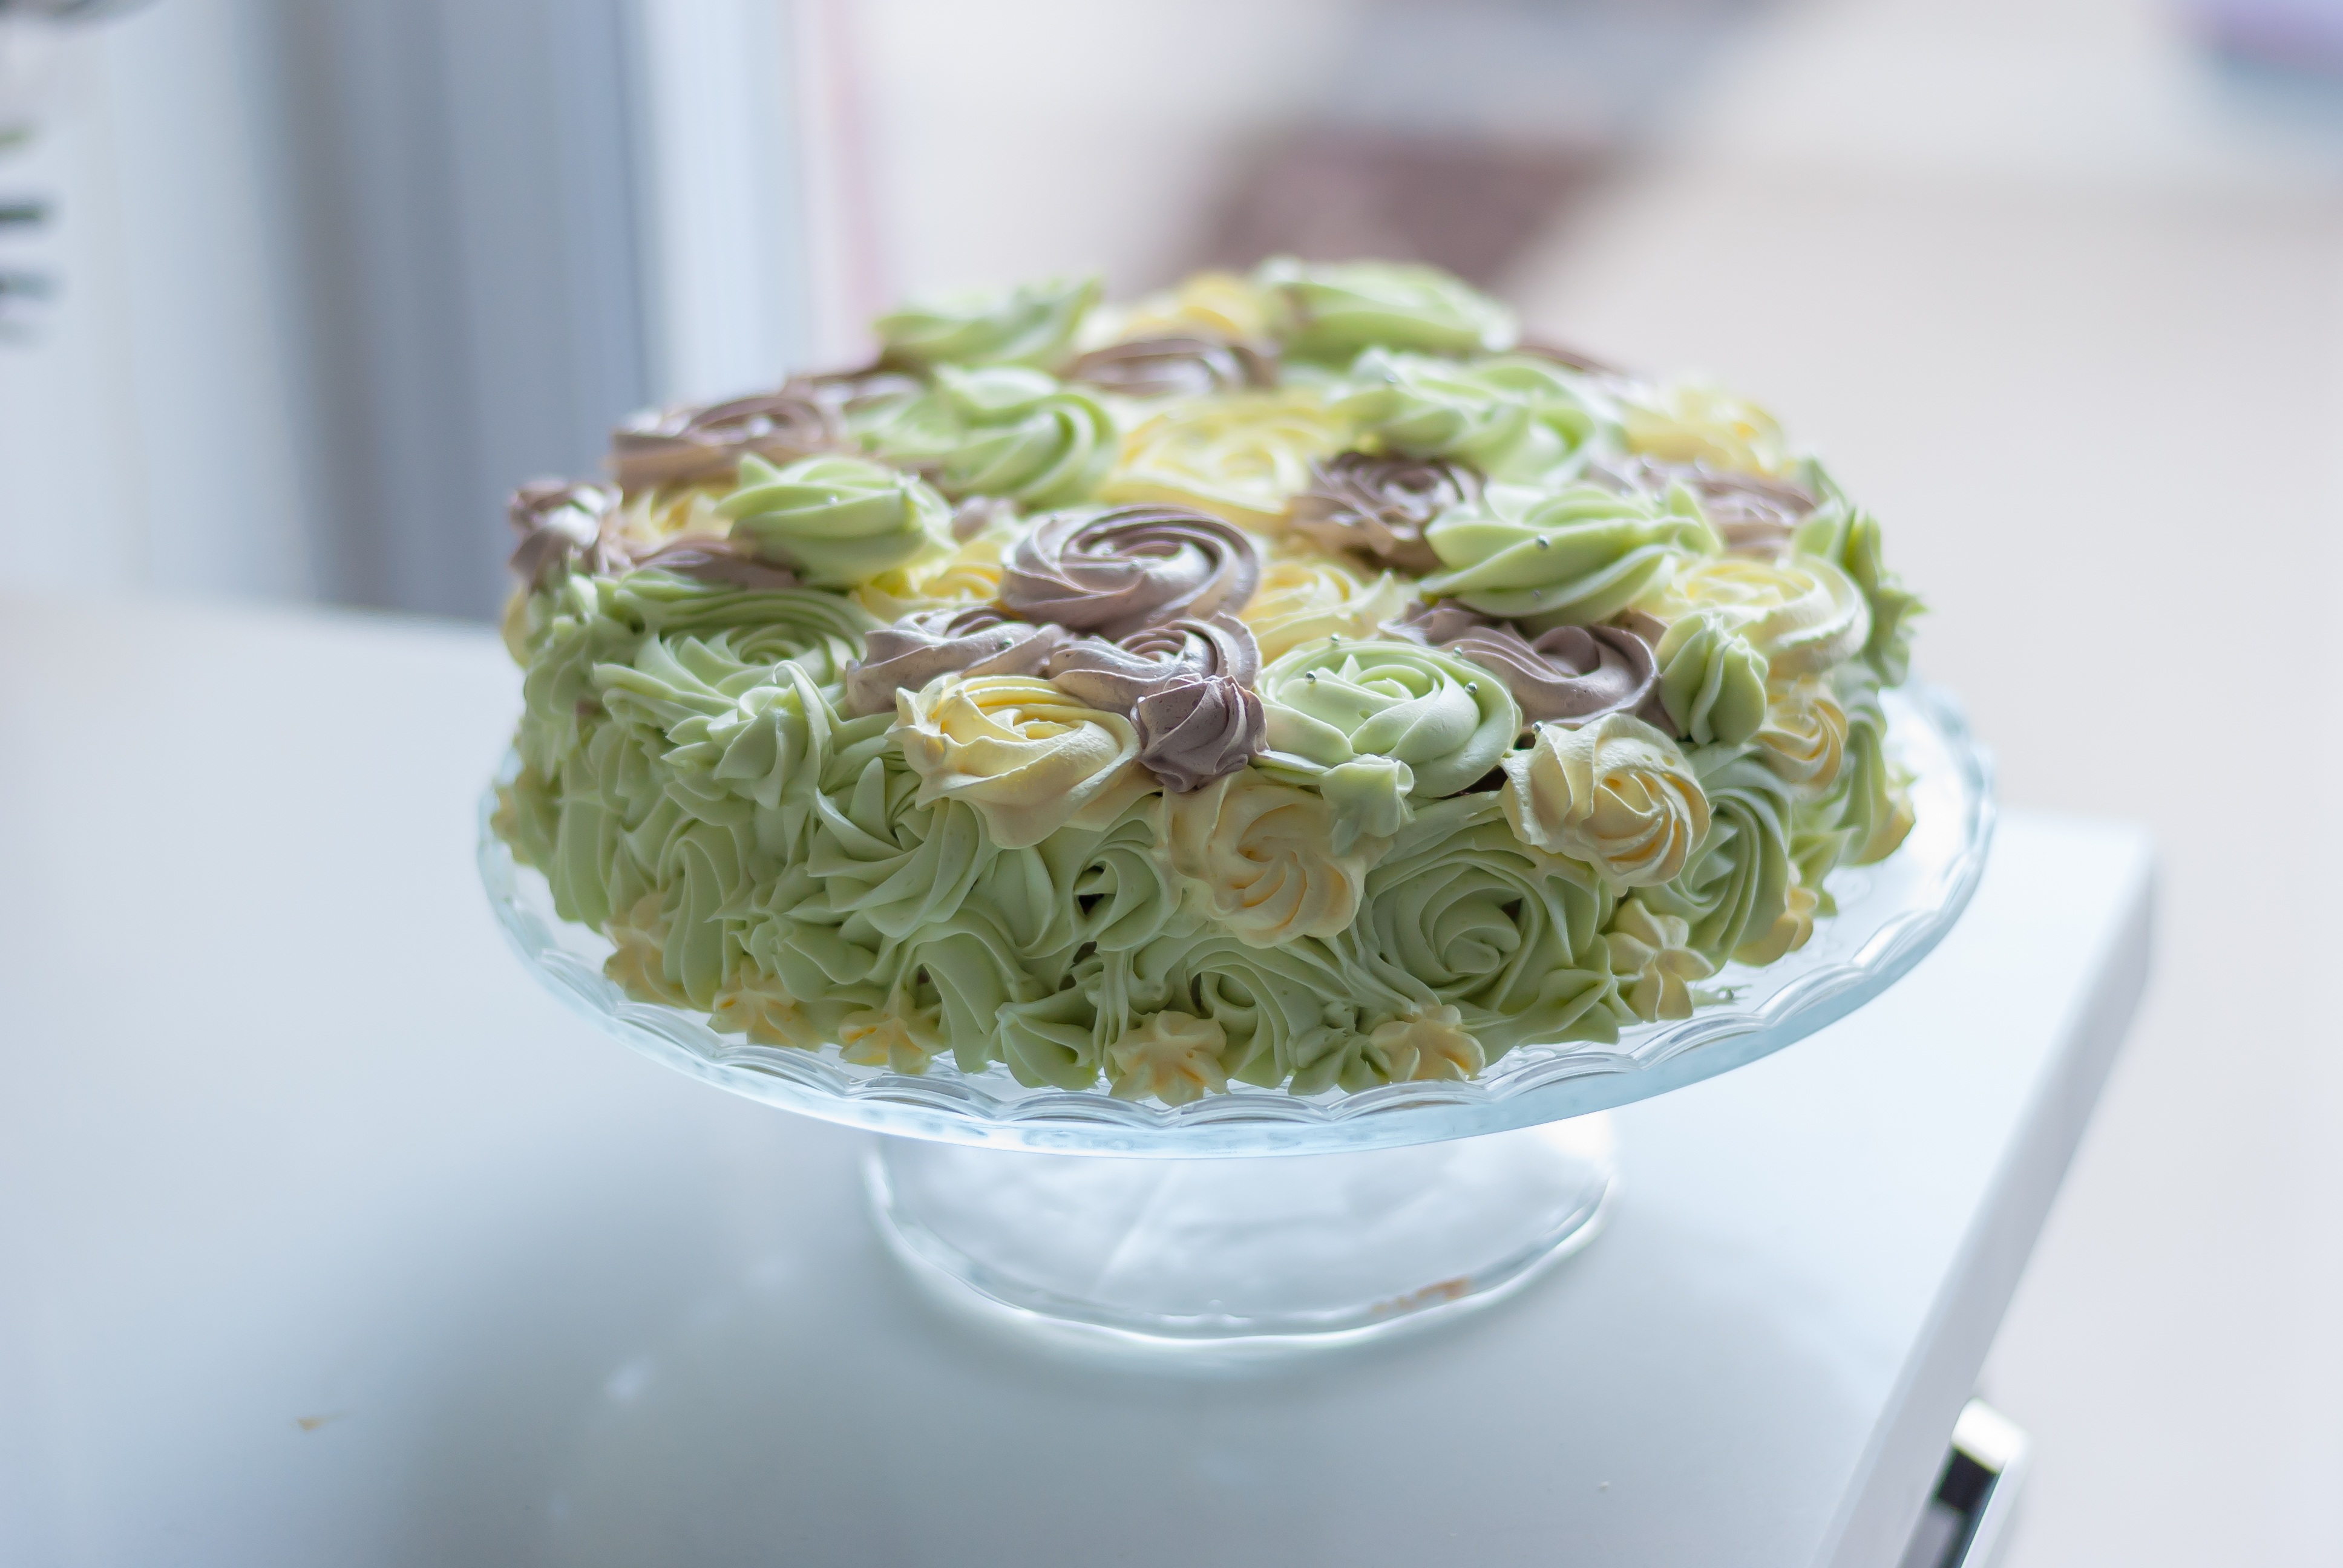
sweet, dish, meal, food, salad, produce, vegetable, dessert, cuisine, cake, pie, pastry, thistle, birthday, spaghetti, vegetarian food, creamy, delight, flowering plant, land plant